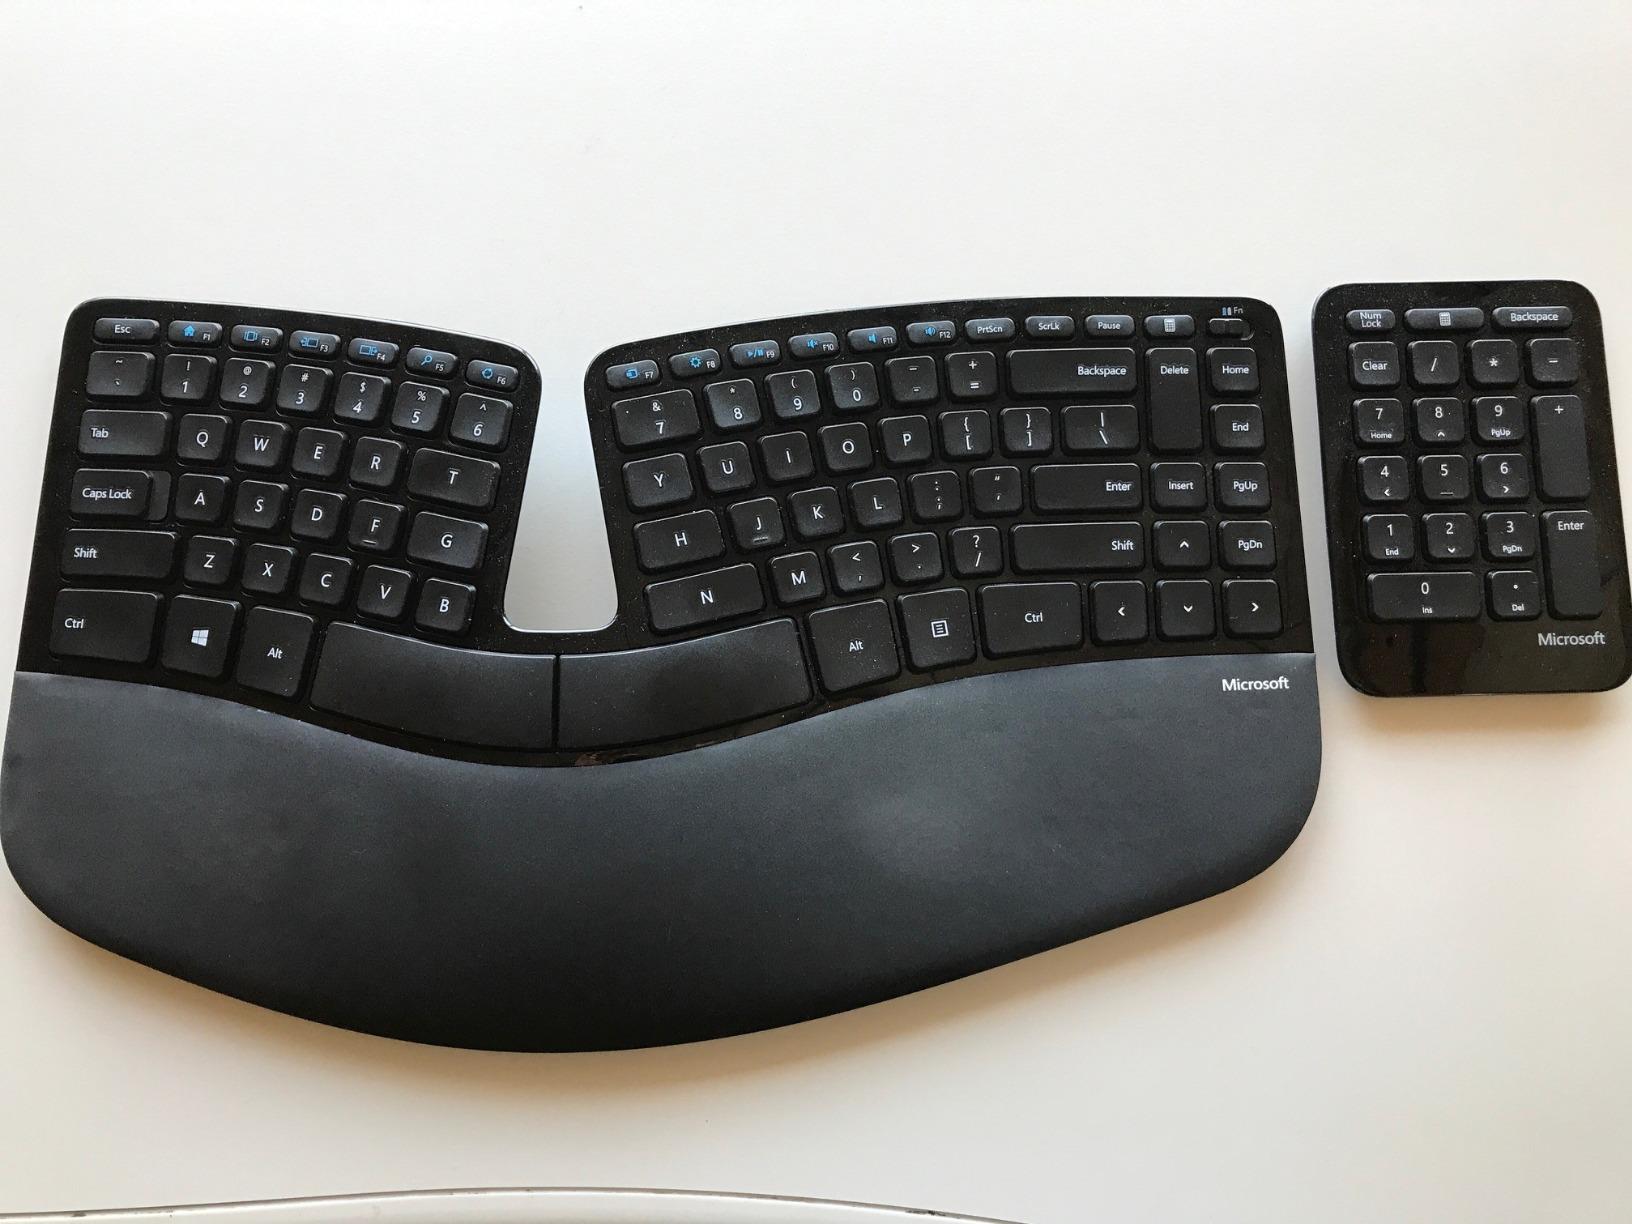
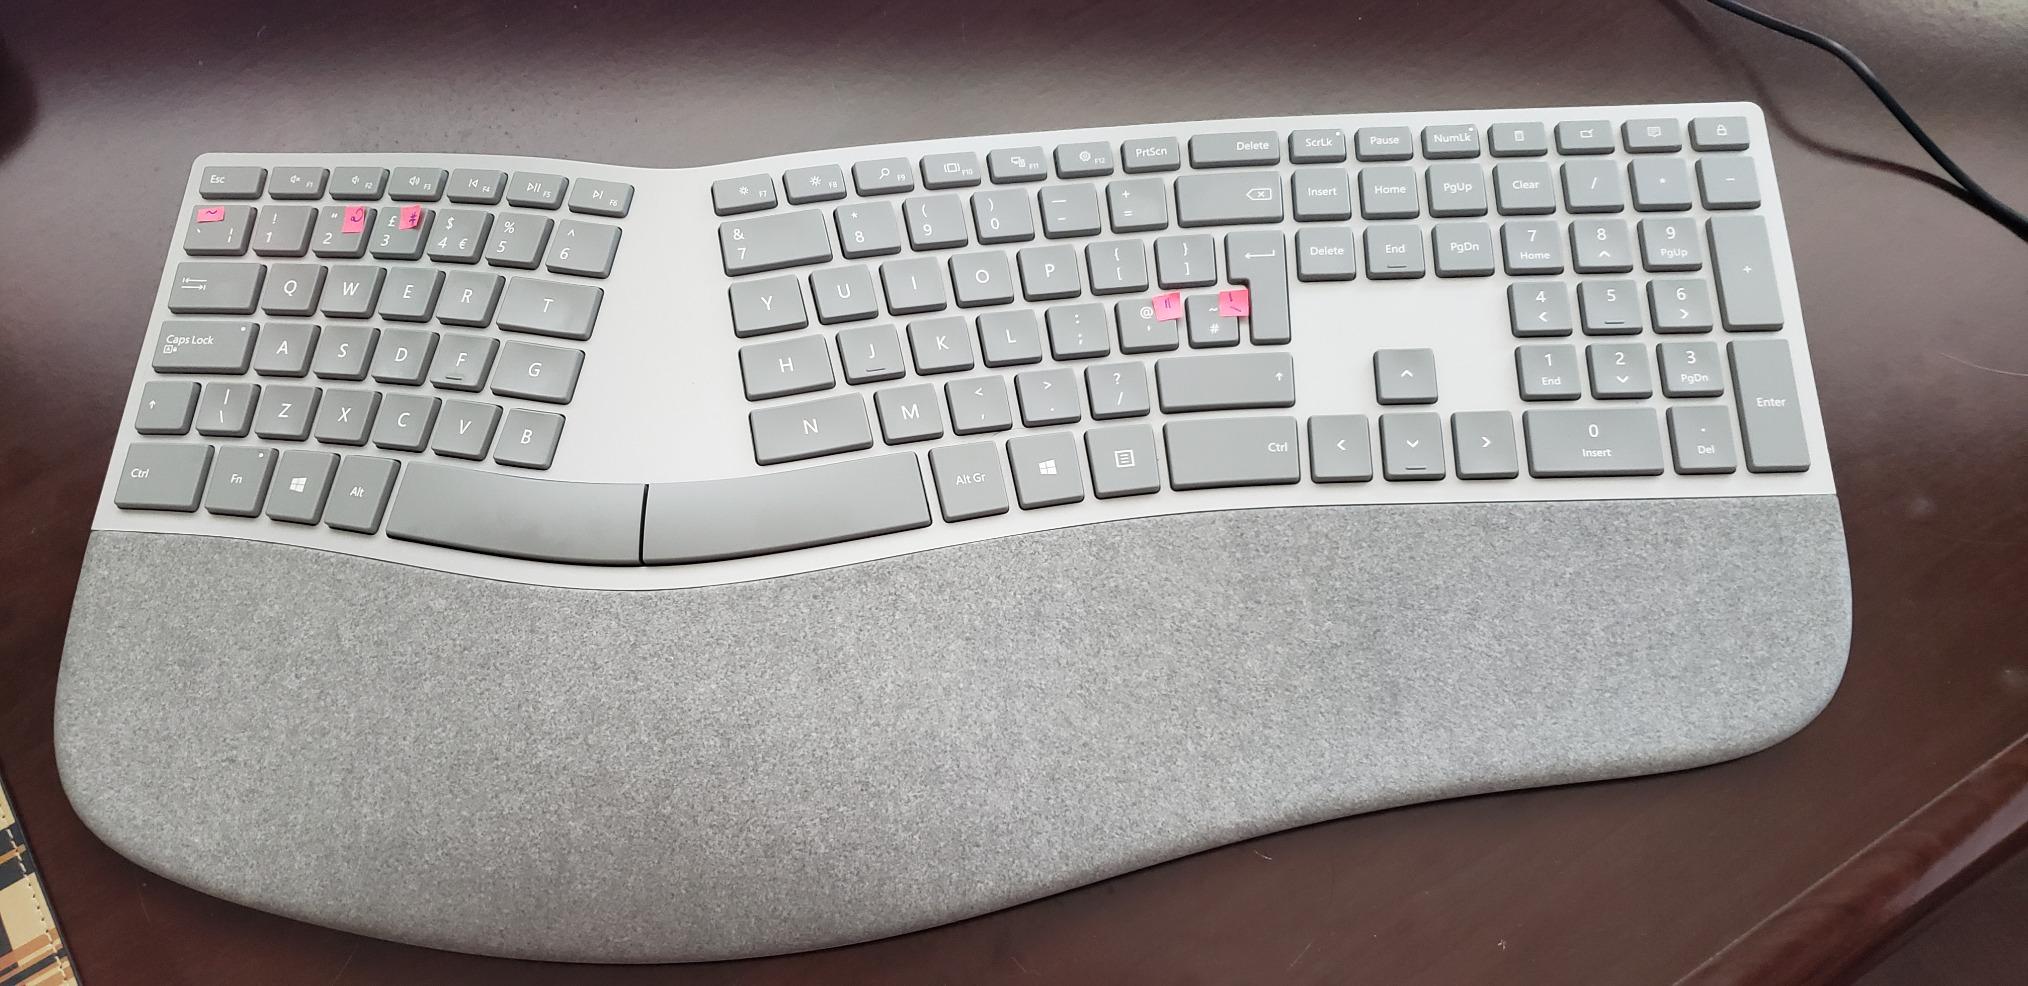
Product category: keyboard
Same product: no